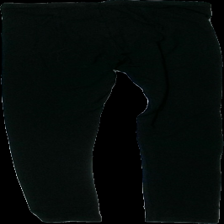
View: back
Type: Tights
Category: Ladies
Brand: Indiska
Colors: Black
Material: 100% viscose
Cut: Regular
Size: S
Season: All
Damage location: top left
Price range: <50
Recommended usage: Export
Description: svarta tights, noppriga